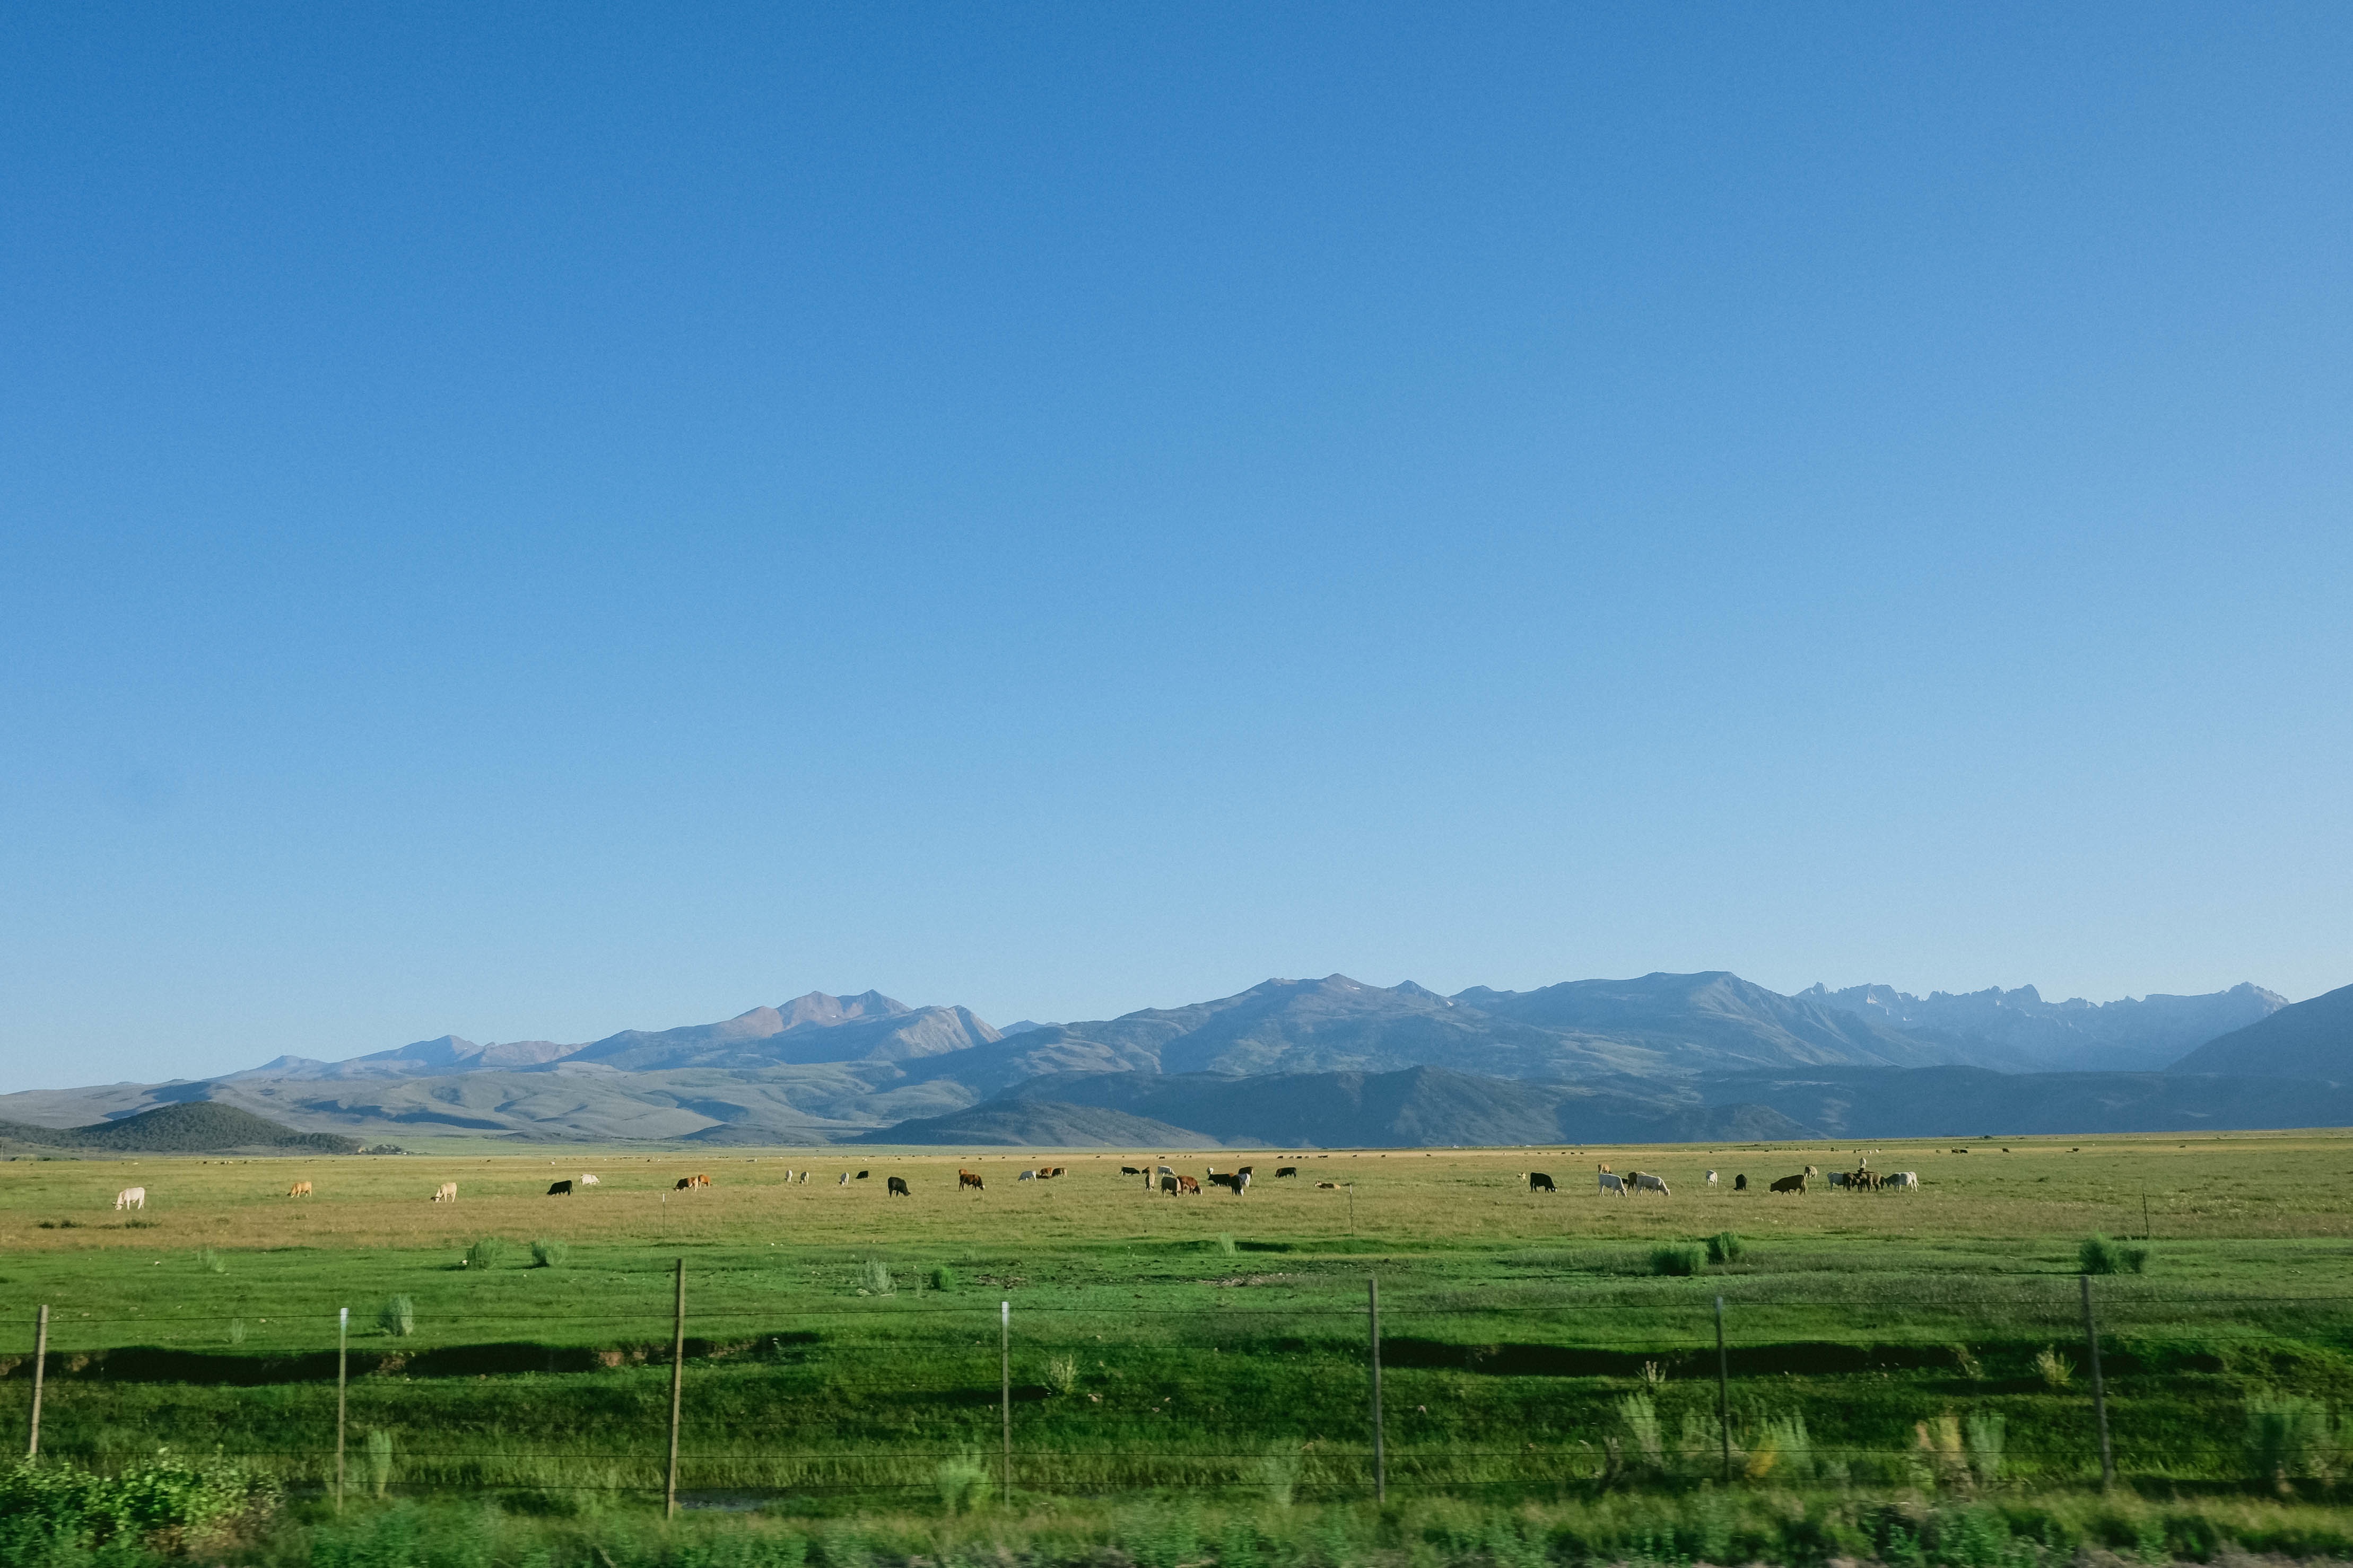
landscape, grass, horizon, mountain, sky, field, farm, meadow, prairie, hill, valley, mountain range, pasture, ranch, agriculture, savanna, plain, grassland, plateau, habitat, ecosystem, steppe, rural area, natural environment, geographical feature, mountainous landforms, land lot